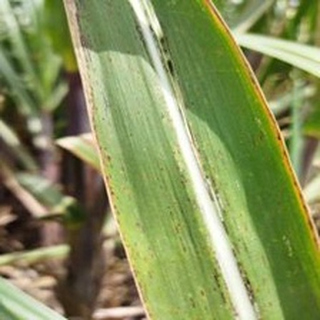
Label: sugarcane_rust